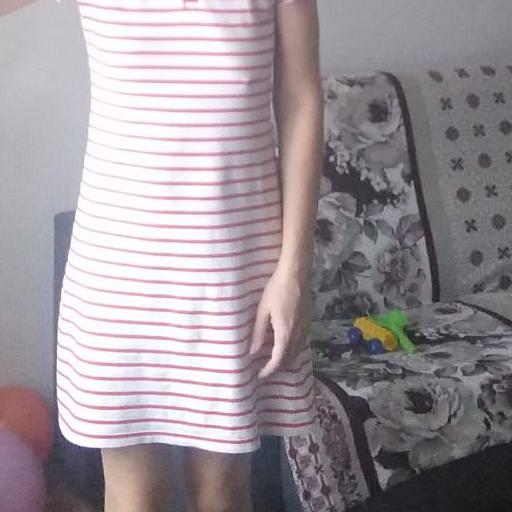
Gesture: no_gesture